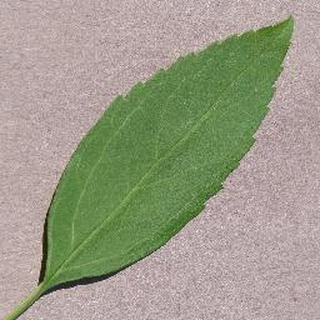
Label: healthy_cherry